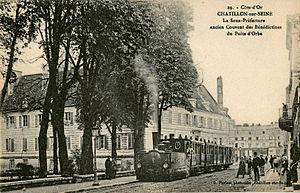
Carte postale ancienne éditée par Parisot, phot.-édit. à Châtillon-sur-SeineChâtillon-sur-Seine (Côte-d'Or)
Le Châtillonnais, ou pays châtillonnais, est une région naturelle française du nord de la Côte-d'Or aux limites de l'Aube et de la région Champagne. Reposant sur un socle calcaire creusé par le haut cours de la Seine c'est une région historique ancienne dont la ville principale semble avoir été successivement celle du mont Lassois puis de Vertillum sous l'Antiquité tardive. Sous les mérovingiens Latiscum, au sommet et autour du mont Lassois, est le centre d'un archidiaconé qui s'étend jusqu'à Bourguignons actuellement dans l'Aube avant que Châtillon-sur-Seine n'y supplée.
La Compagnie des chemins de fer du Sud de la France, dite aussi Sud France, exploite plusieurs réseaux des chemins de fer secondaires entre 1886 et 1925.
Châtillon-sur-Seine est une commune française située dans le canton de Châtillon-sur-Seine du département de la Côte-d'Or en région Bourgogne-Franche-Comté.
Les Chemins de fer départementaux de la Côte-d'Or, forment à leur apogée, en 1922, un réseau à voie métrique de 357,9 km, avec de nombreuses sections sur route, les lignes s'étendent dans tout le département de la Côte-d'Or, le centre du réseau est la ville de Dijon, chef-lieu du département.
Le couvent des bénédictines à Châtillon-sur-Seine est un couvent du XVIIᵉ siècle, aujourd’hui désaffecté, situé dans la commune française de Châtillon-sur-Seine en Côte-d'Or. En 1820, le bâtiment devient l’hôtel de ville de la commune et siège de la sous-préfecture. À la suite de la disparition de l’arrondissement de Châtillon-sur-Seine en 1926, il perd cette dernière fonction.